Feng Congde

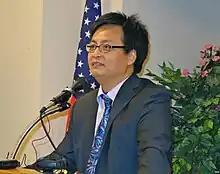

Feng Congde (born 5 March 1966 in Sichuan) is a Chinese dissident and Republic of China Restoration activist. He was a student leader from Peking University during the Tiananmen Square protests of 1989, which placed him onto the Chinese government's 21 Most Wanted list. After Tiananmen Massacre, he spent 10 months hiding in various locations in mainland China with the help of a group of Qigong practitioners, until he was smuggled out to Hong Kong on a shipping vessel.